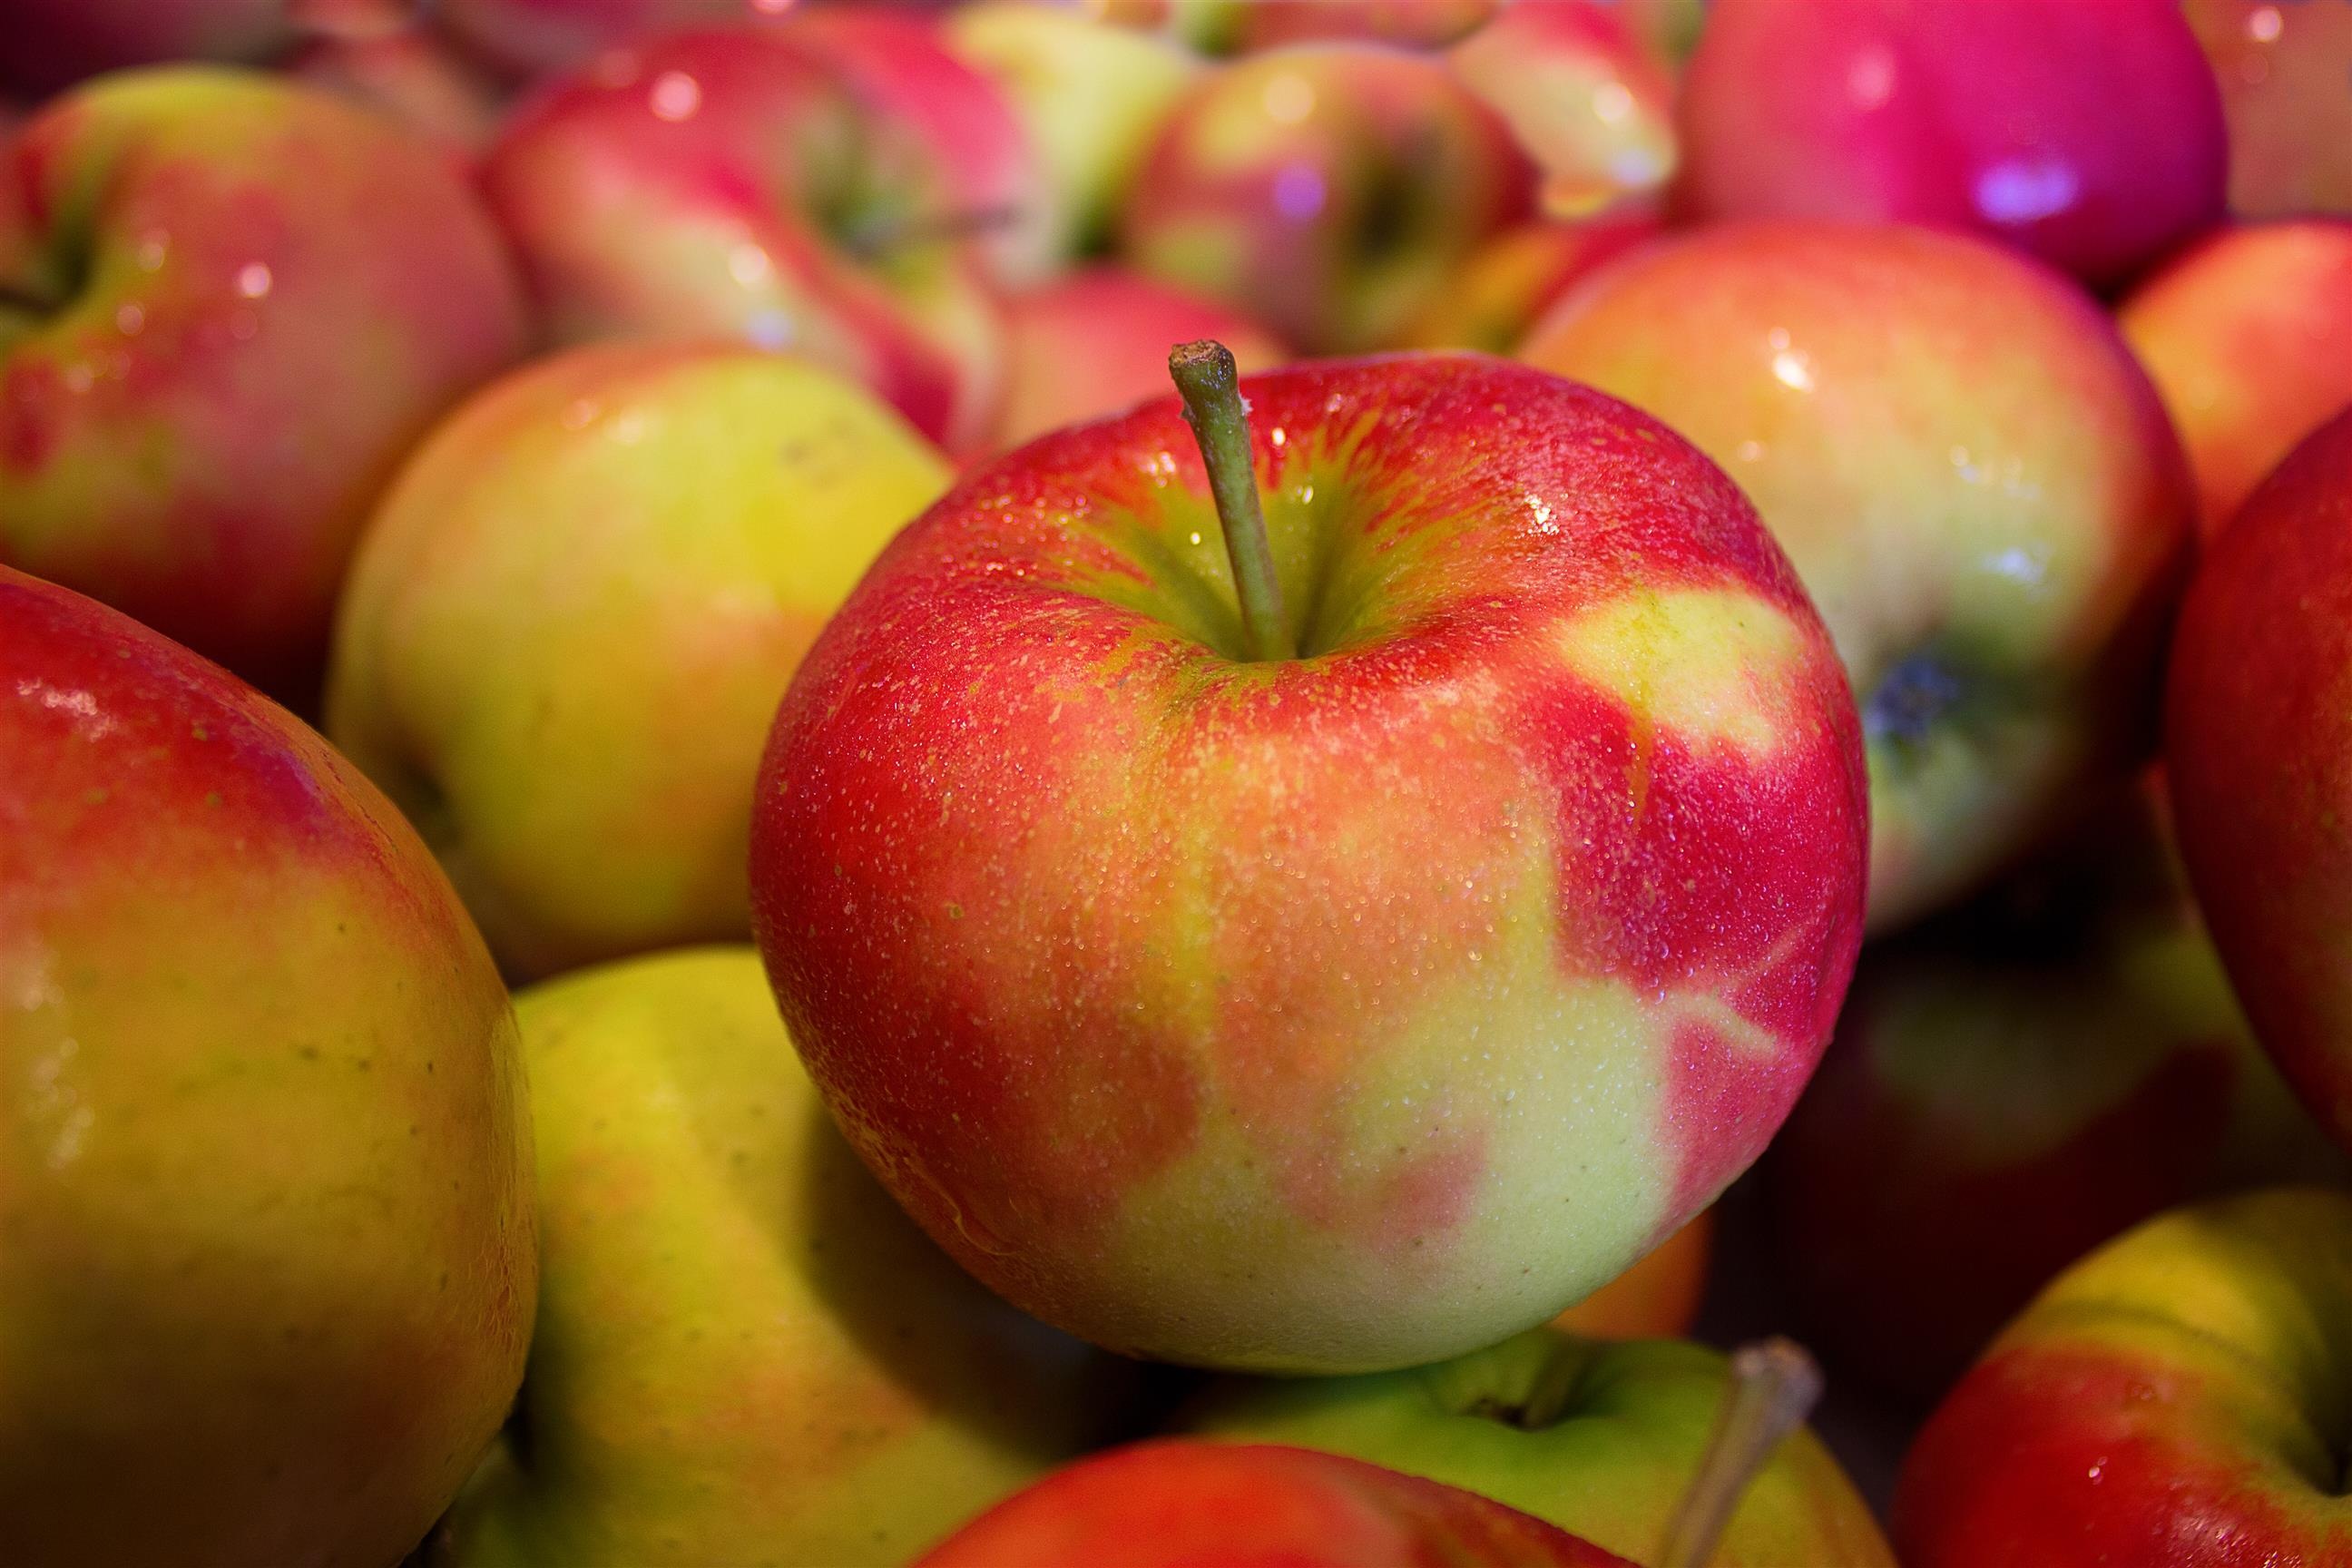
apple, plant, fruit, food, produce, healthy, health, fruits, apples, flowering plant, rose family, nectarine, land plant, rose order